2022 Tour de France, Stage 1 to Stage 11

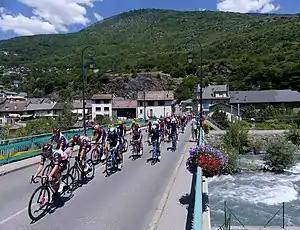
Peloton crossing the Arc River in Saint-Michel-de-Maurienne, prior to the ascent of the Col du Télégraphe

Following the second rest day, the race continued in the Alps with a hilly stage that took the riders from Morzine to Megève. The stage started with a descent for the first before the riders went up the fourth-category Côte de Chevenoz. After the descent, the riders went uphill before tackling the third-category Col de Jambaz, which topped after of racing. Another gradual descent led the riders to the fourth-category Côte de Châtillon-sur-Cluses. Afterwards, the riders faced a flat section towards the intermediate sprint in Passy-Marlioz with left. Shortly after, the riders faced the second-category Montée de l'altiport de Megève, a climb with an average of 4.1 percent. There were around left at the top of the climb but the road kept going uphill all the way to the finish.